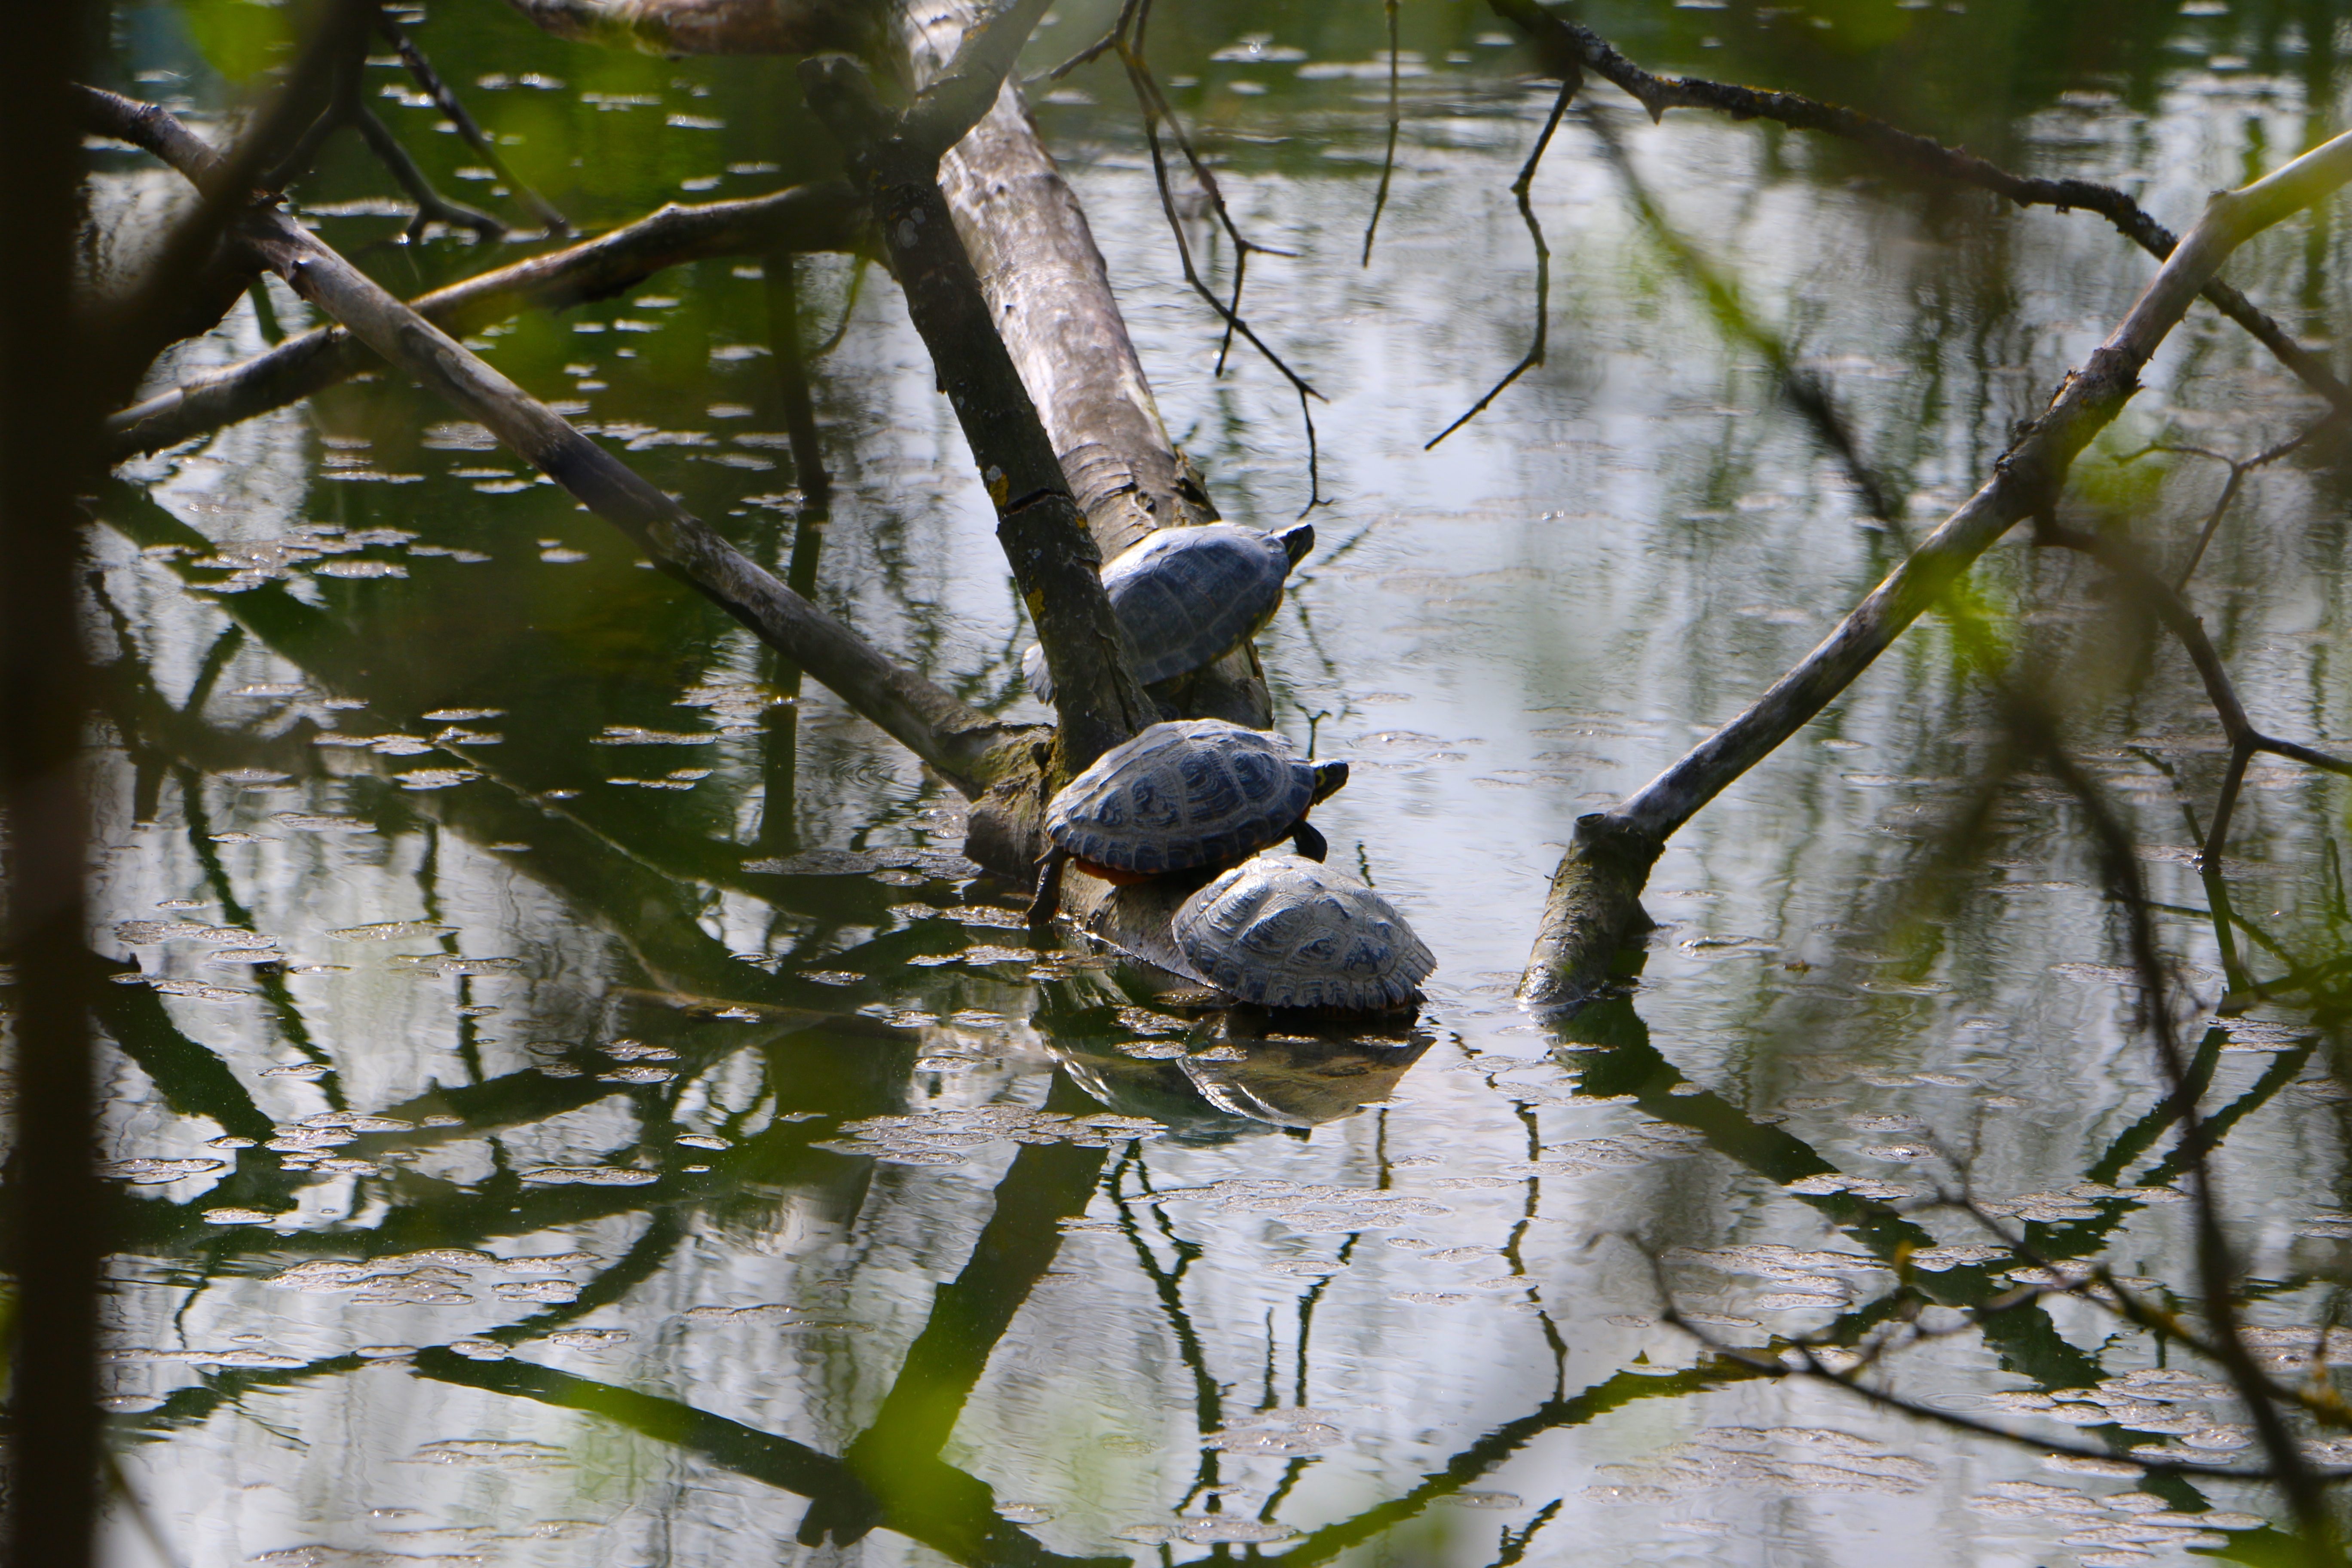
nature, branch, bird, sun, socializing, pond, wildlife, rest, fauna, turtles, perching bird